Love (image)

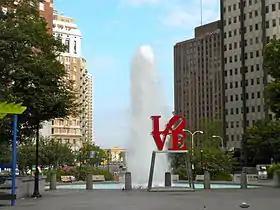
Love Park, officially John F. Kennedy Plaza, with the Philadelphia Museum of Art in the distant background

Love is a pop art image by American artist Robert Indiana. It consists of the letters L and O over the letters V and E in bold Didone type; the O is slanted sideways so that its oblong negative space creates a line leading to the V.